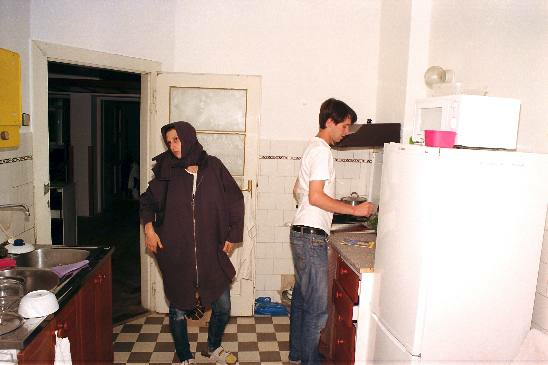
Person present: Yes